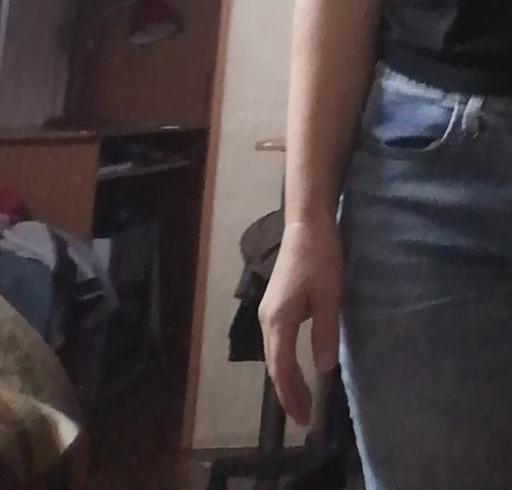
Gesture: no_gesture